Port of Bridgwater

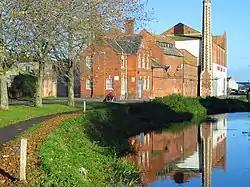
Bowerings Animal Feed Mill, located just north of the docks at the entrance from the Bridgwater and Taunton Canal. Today, it is the only commercial business operating within the preserved docks site

By the start of the 19th century, four companies dominated the ports trade: Stuckey and Bagehot; Haviland; Axford; Sully. Each were in constant demand to the Corporation of Bridgwater for better port facilities, who had commissioned a number of surveys to construct a floating harbour.